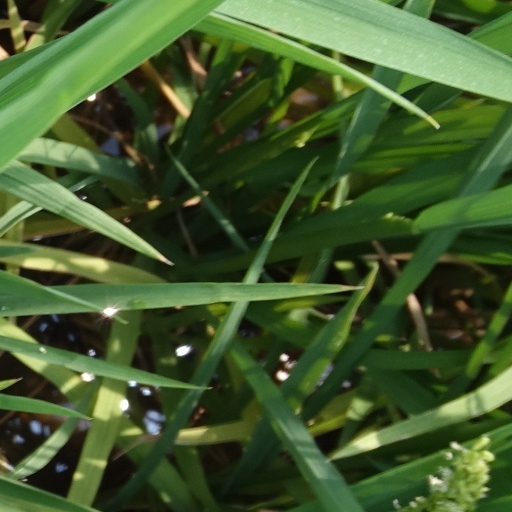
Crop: rice